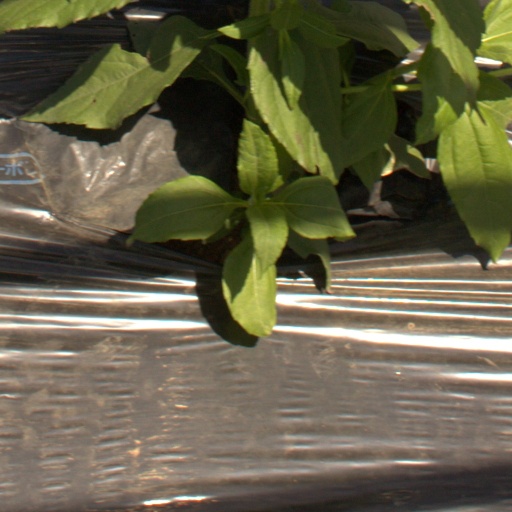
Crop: Jerusalem artichoke